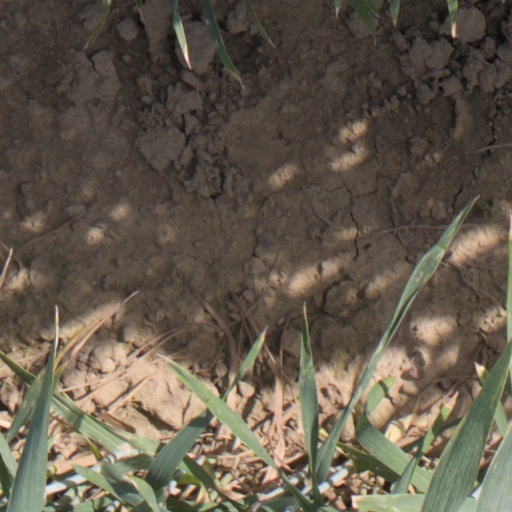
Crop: wheat